St. John's Episcopal Church (Sparta, Wisconsin)

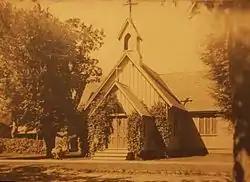
1890s postcard of the historic church

St. John's Episcopal Church is located in Sparta, Wisconsin. It was added to the National Register of Historic Places in 1983 for its architectural significance. The church is part of the Episcopal Diocese of Eau Claire.